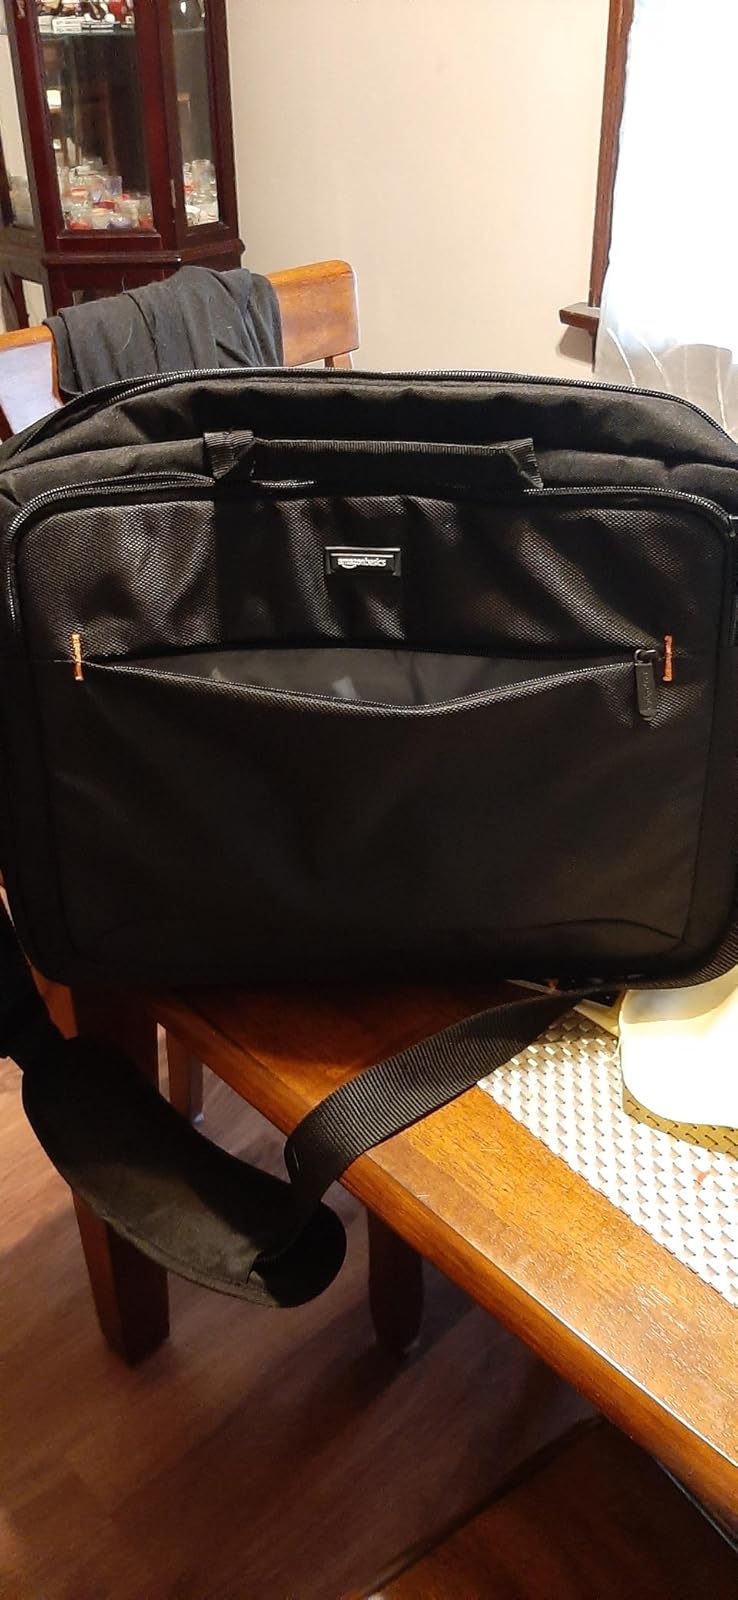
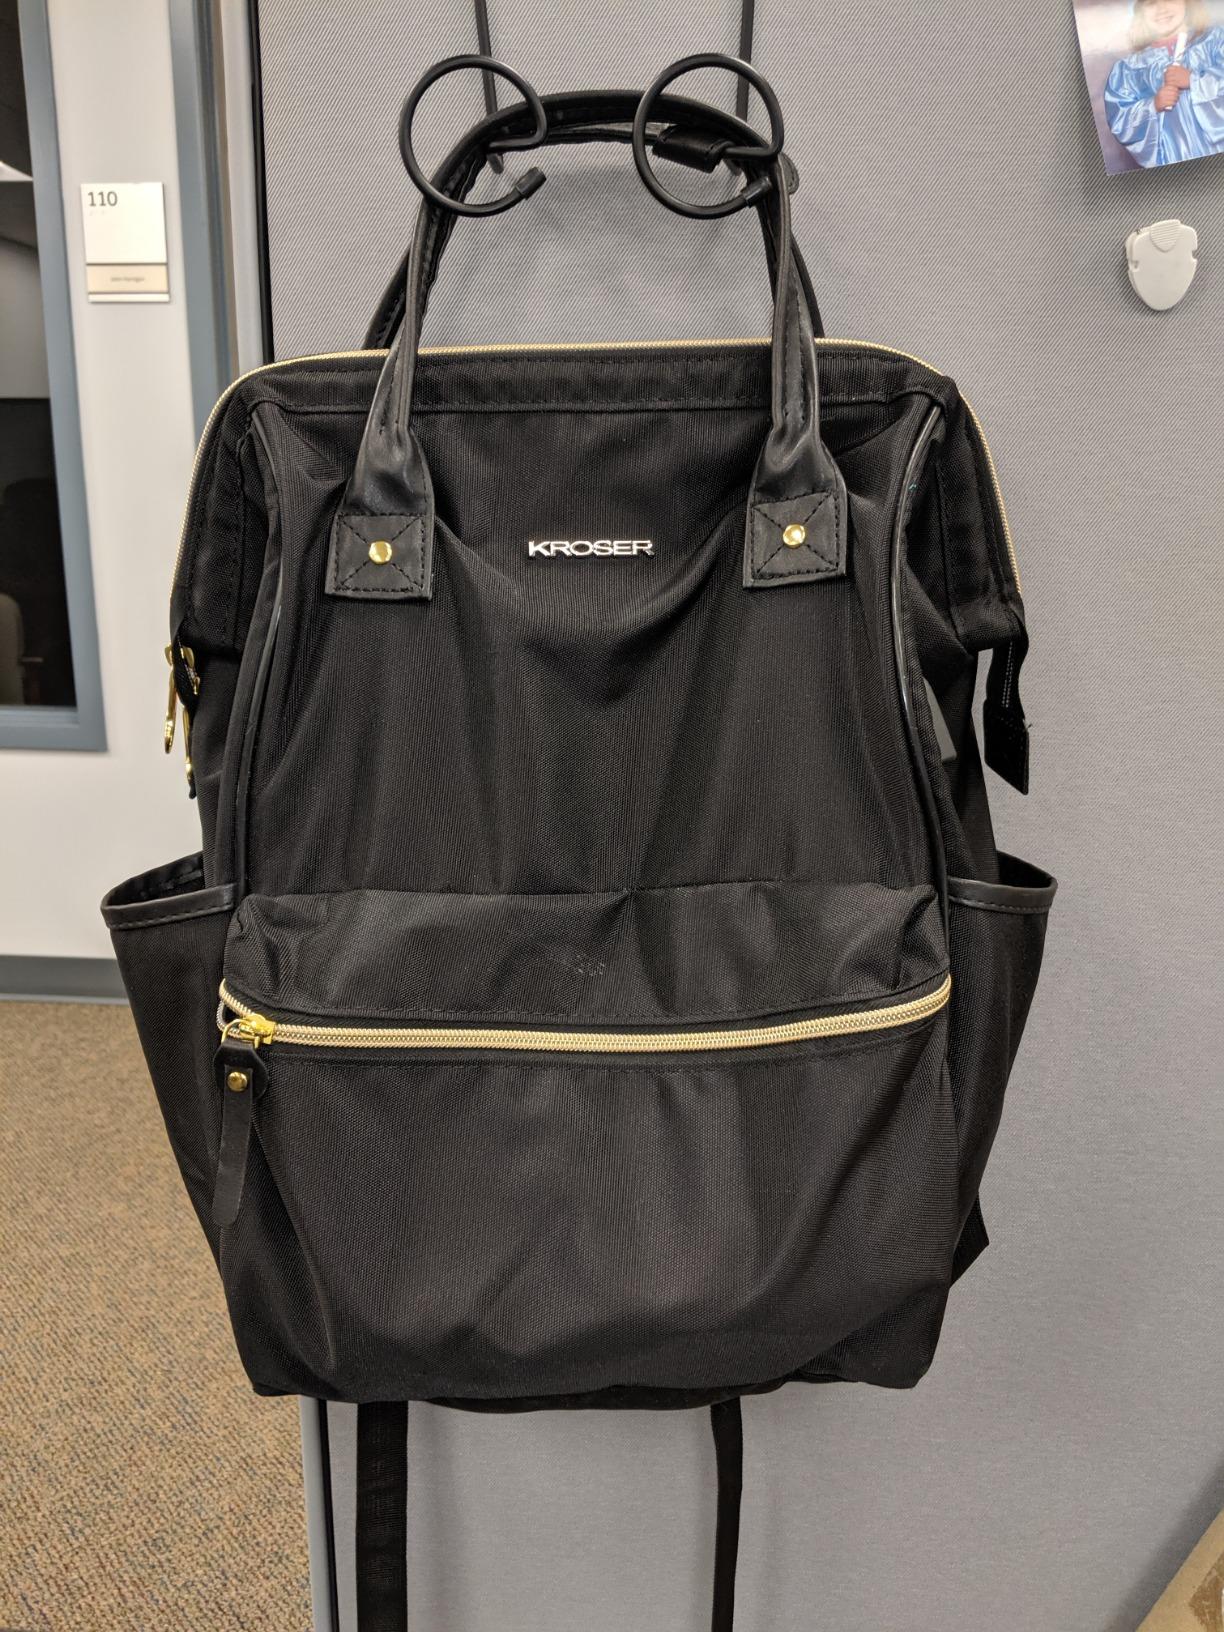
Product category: bag
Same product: no